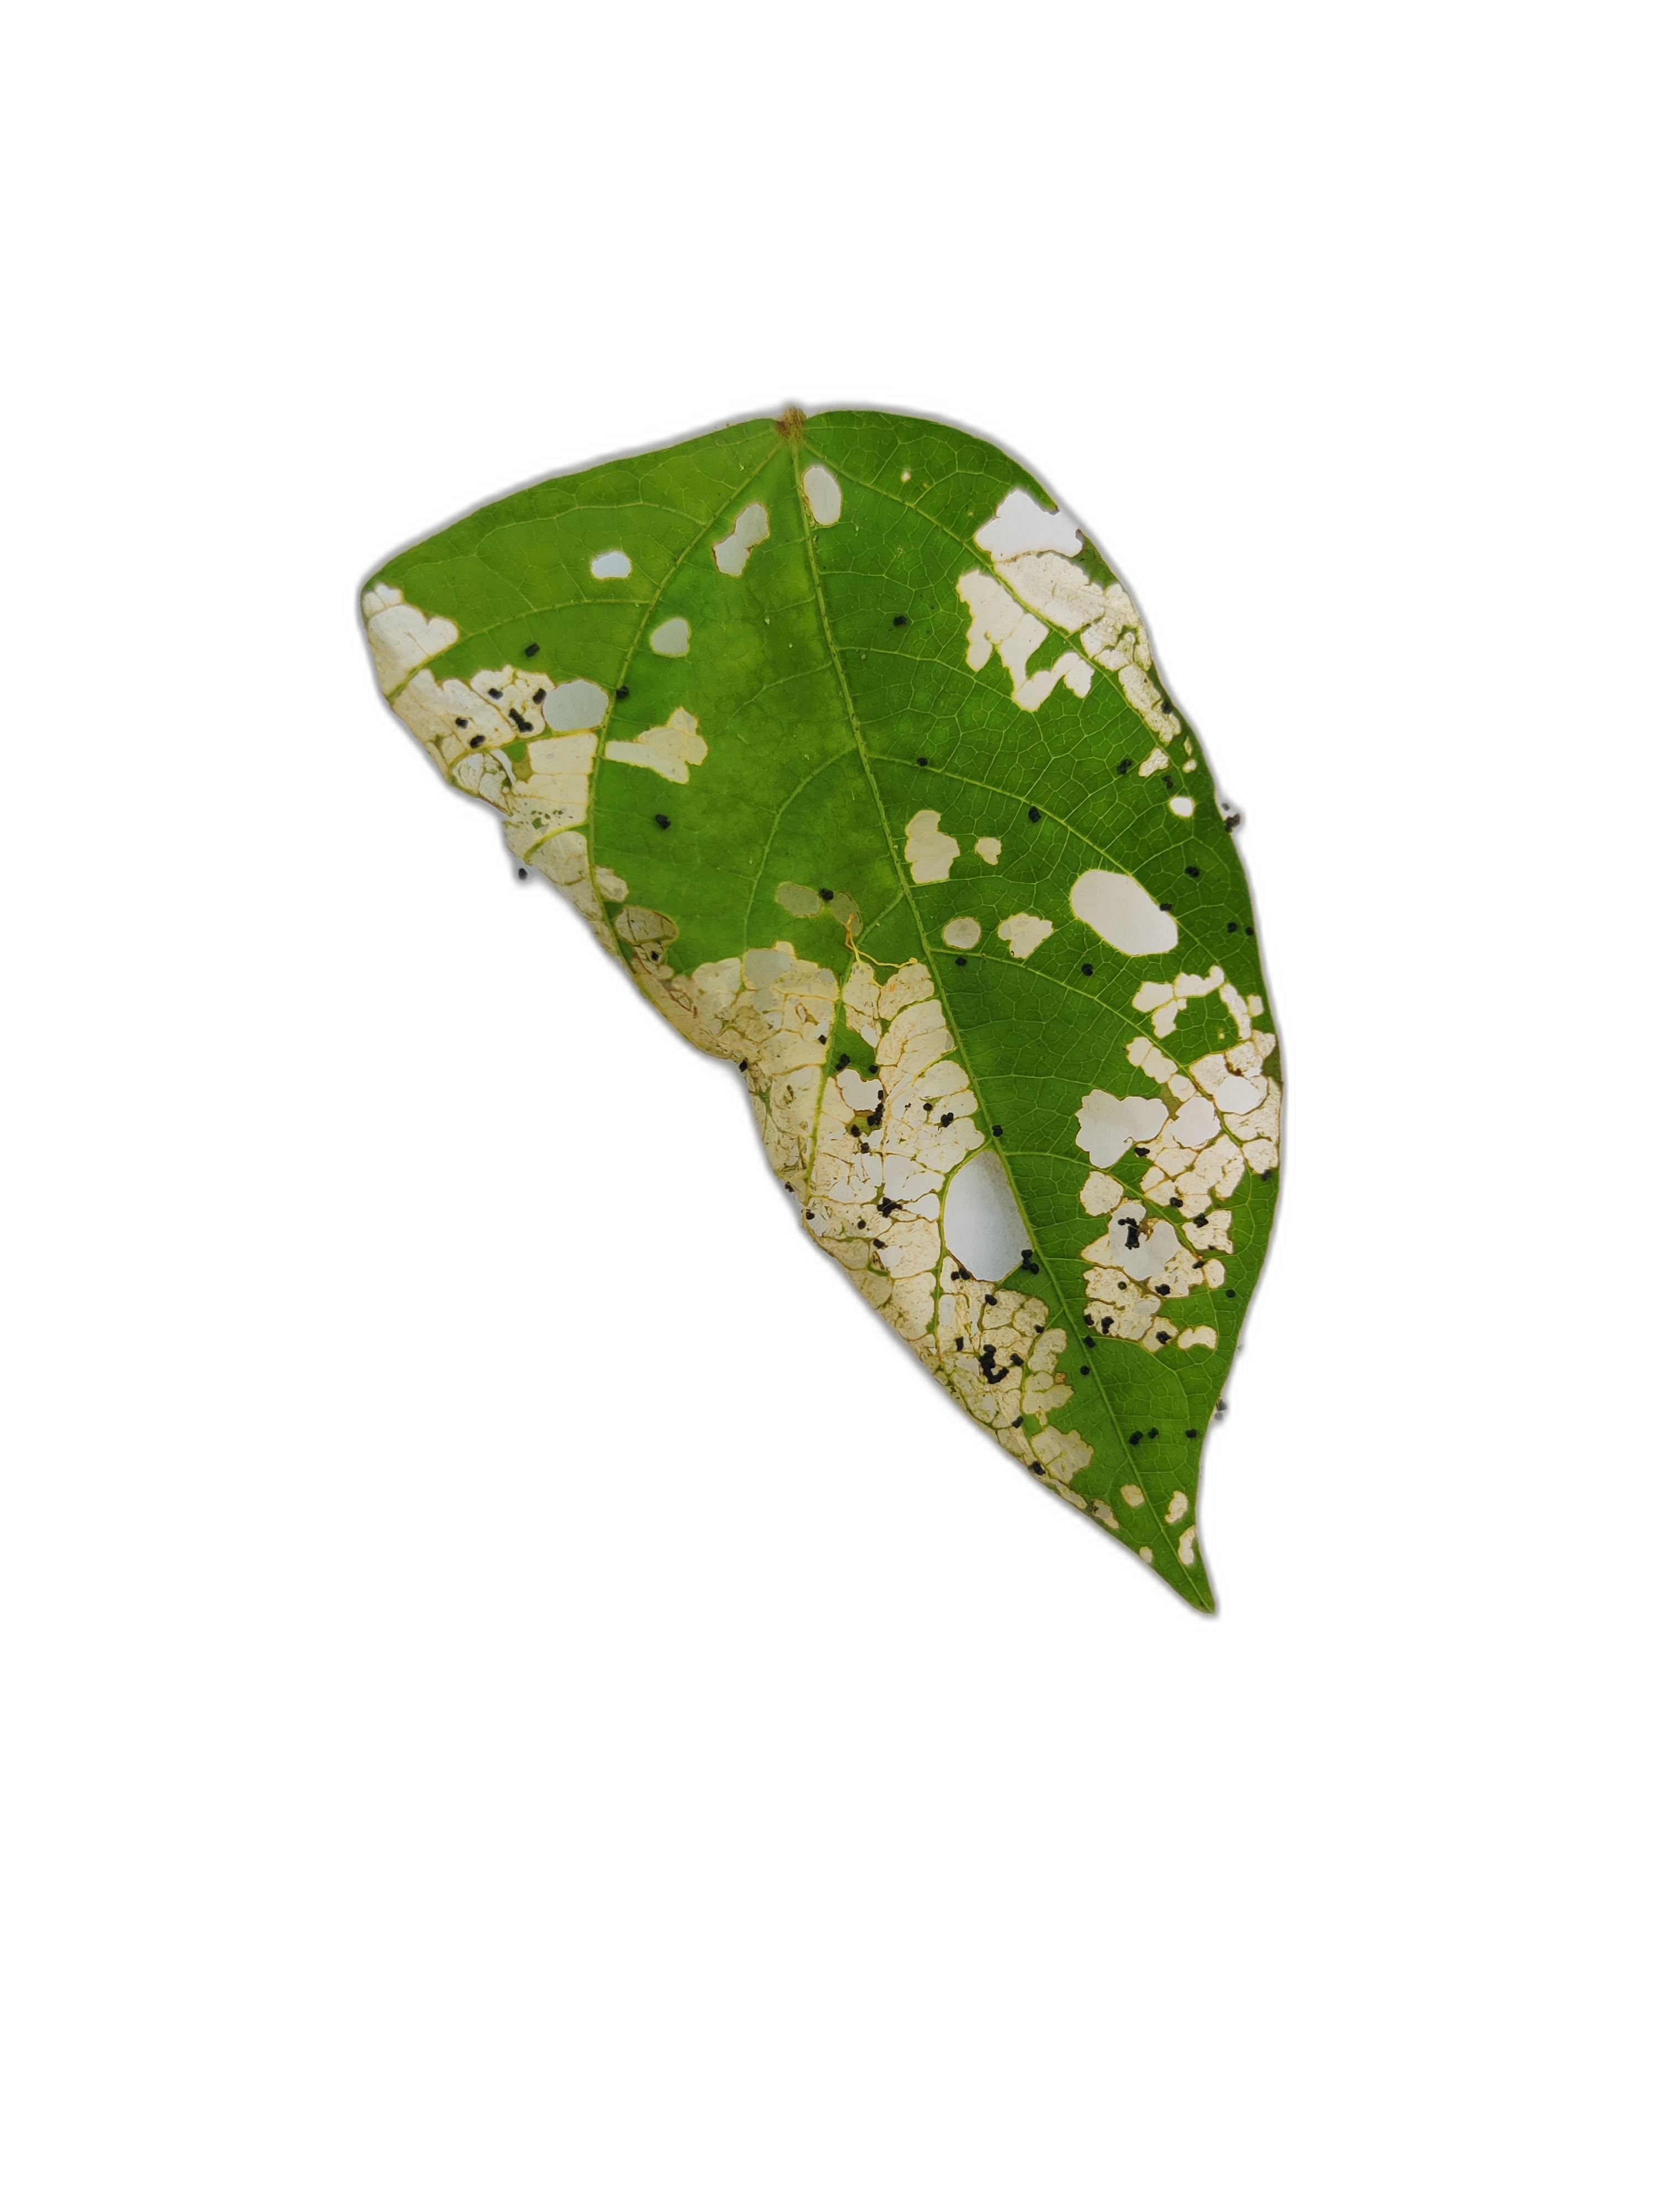
Label: Insect